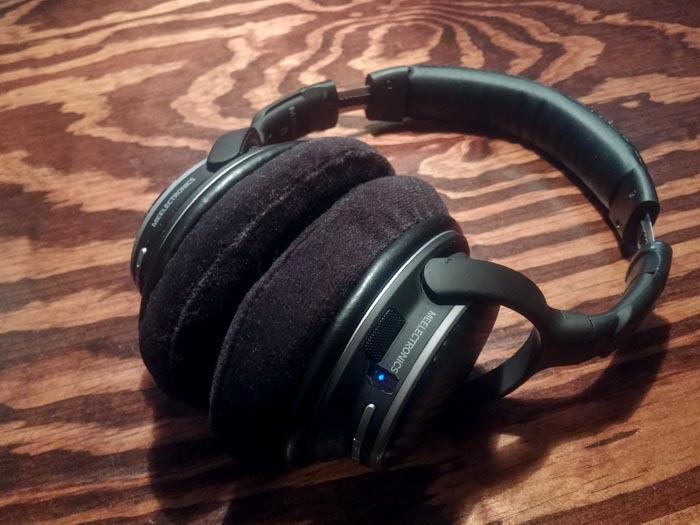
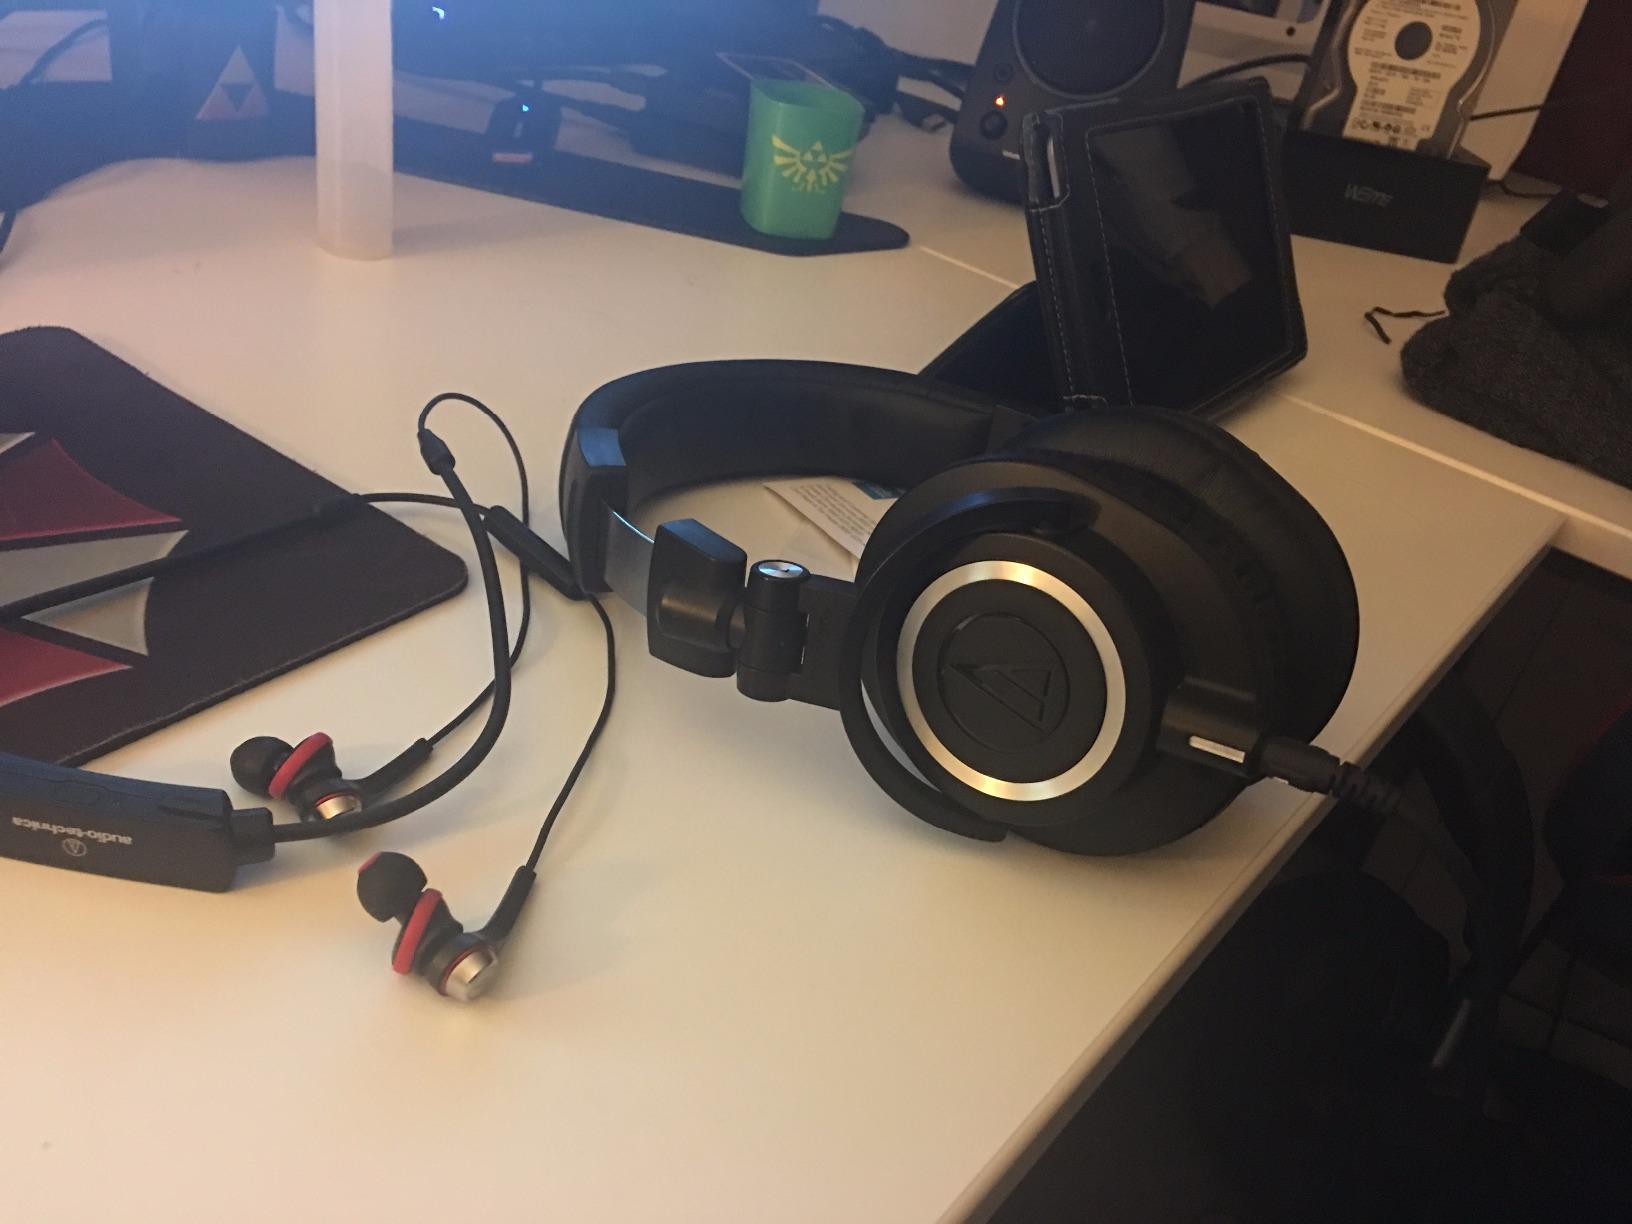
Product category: headphones
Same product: no